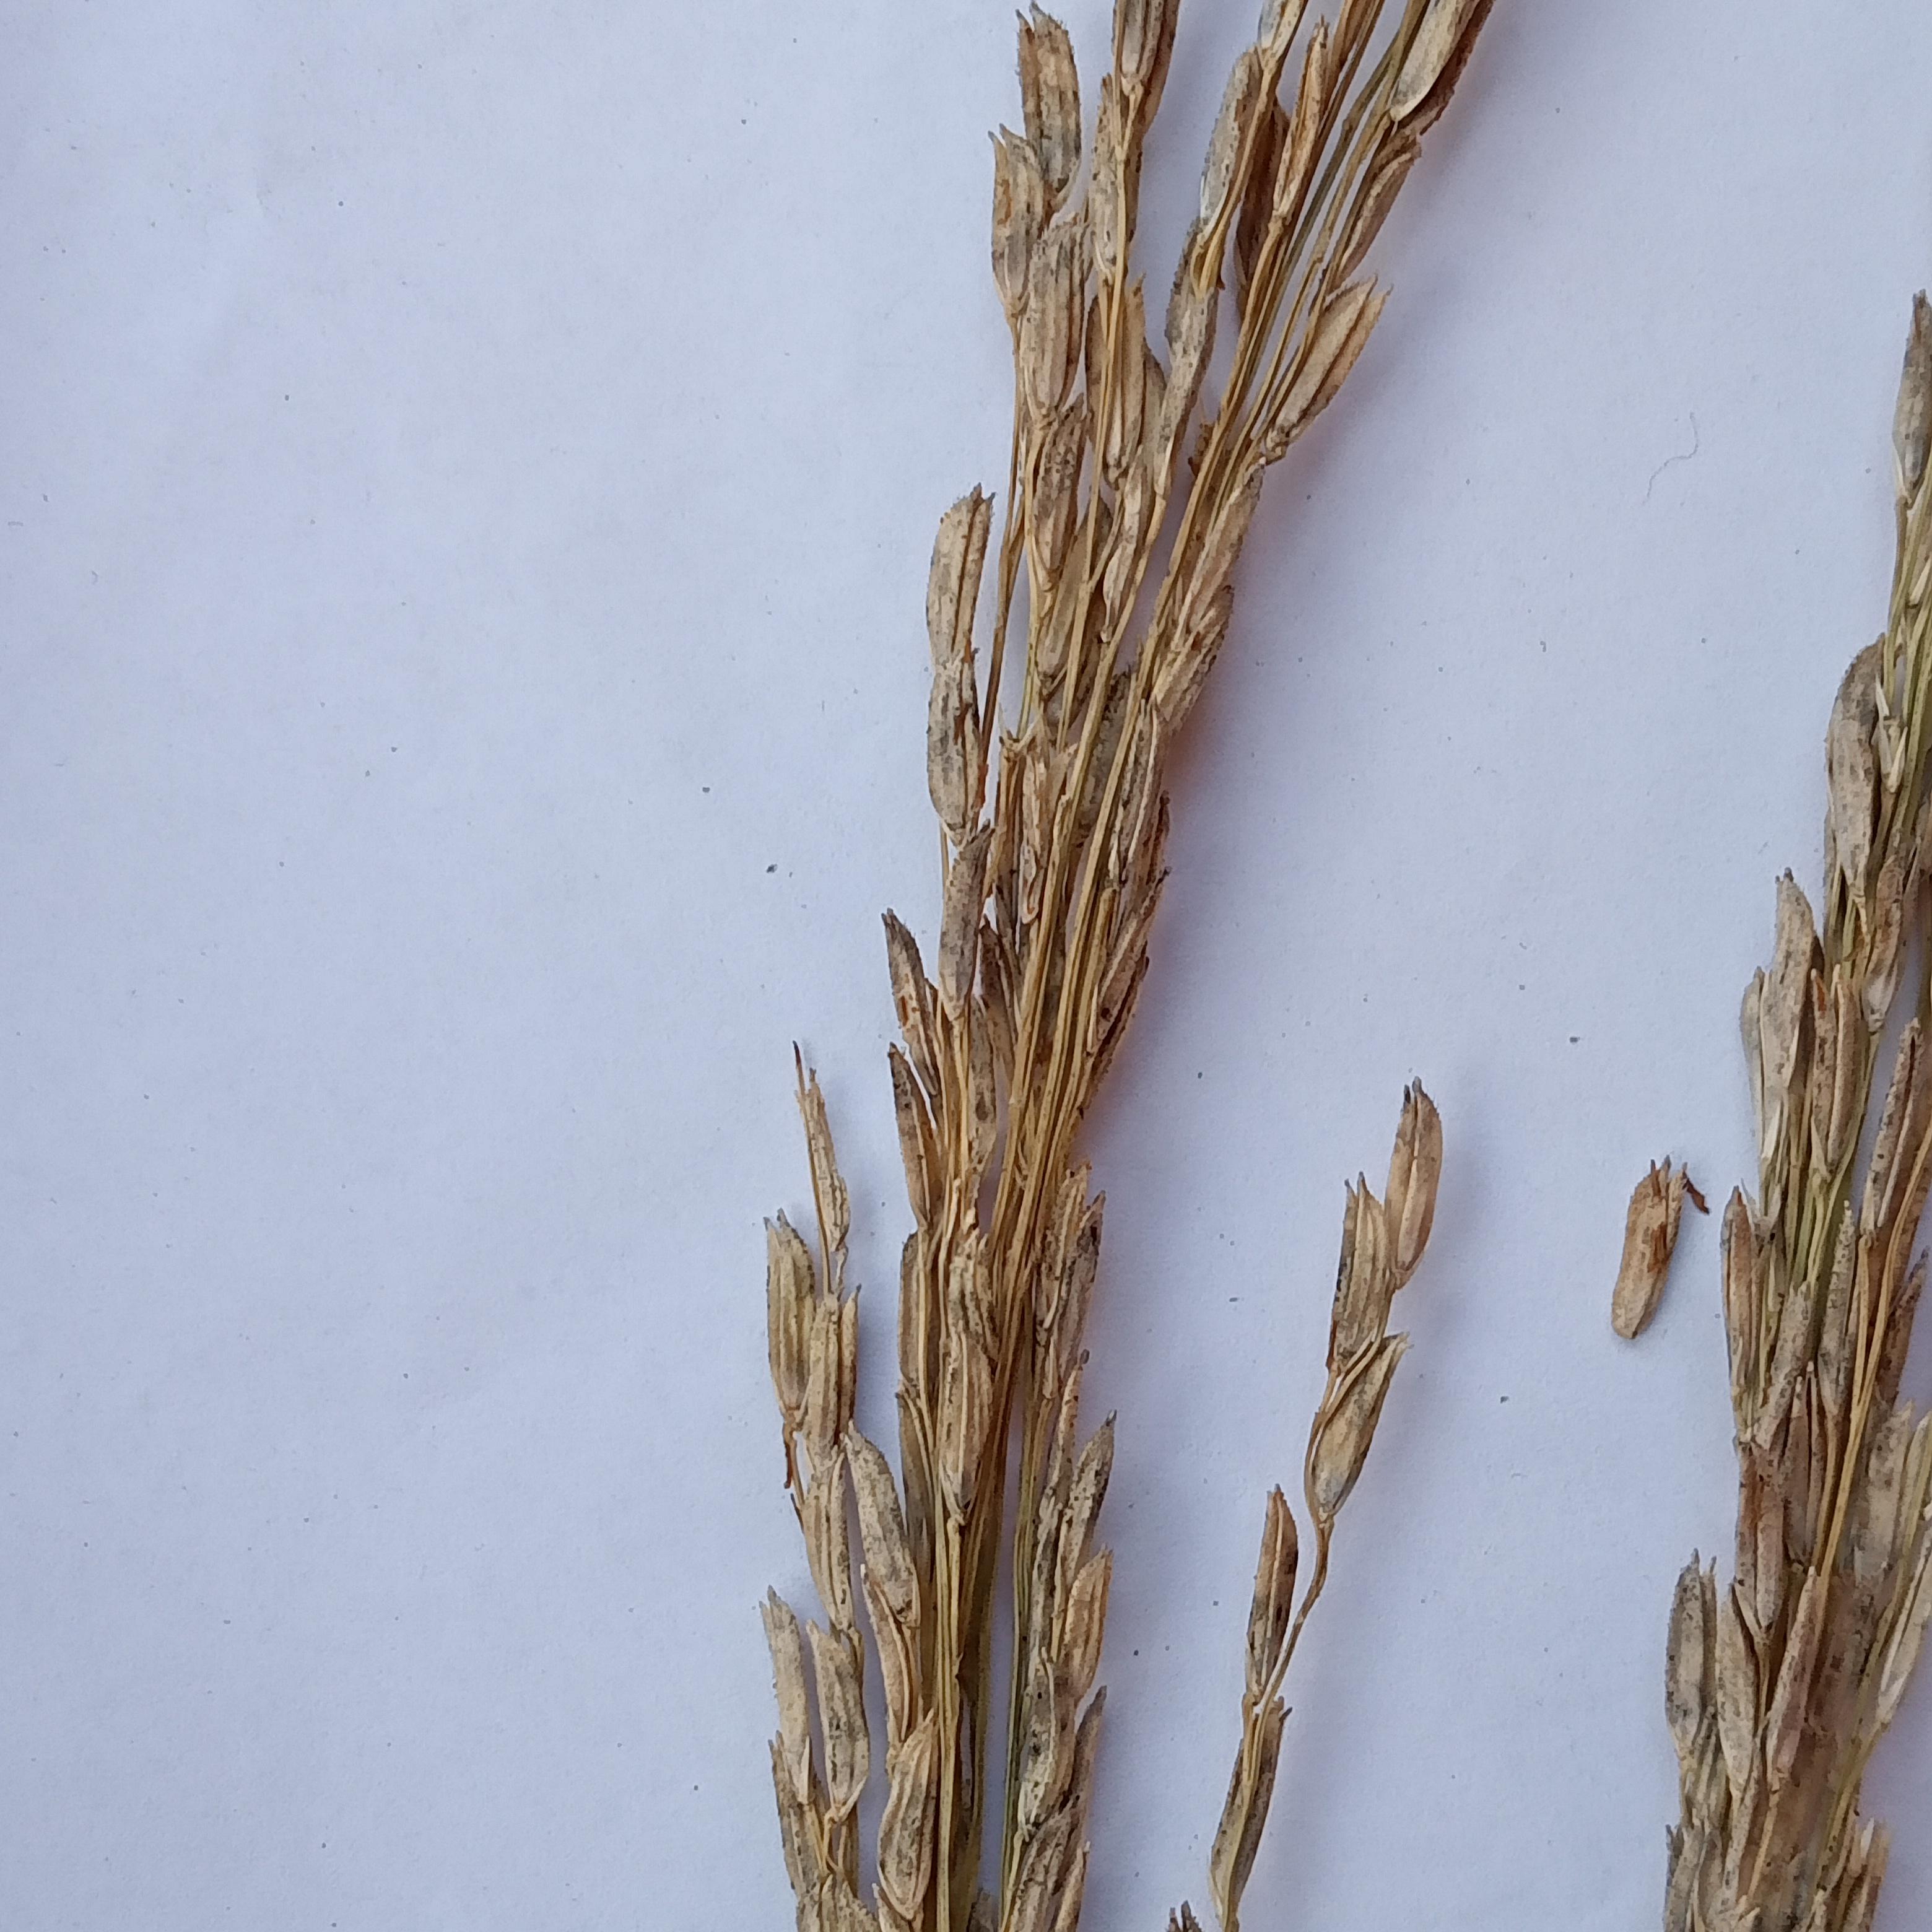
Label: Rice___Neck_Blast